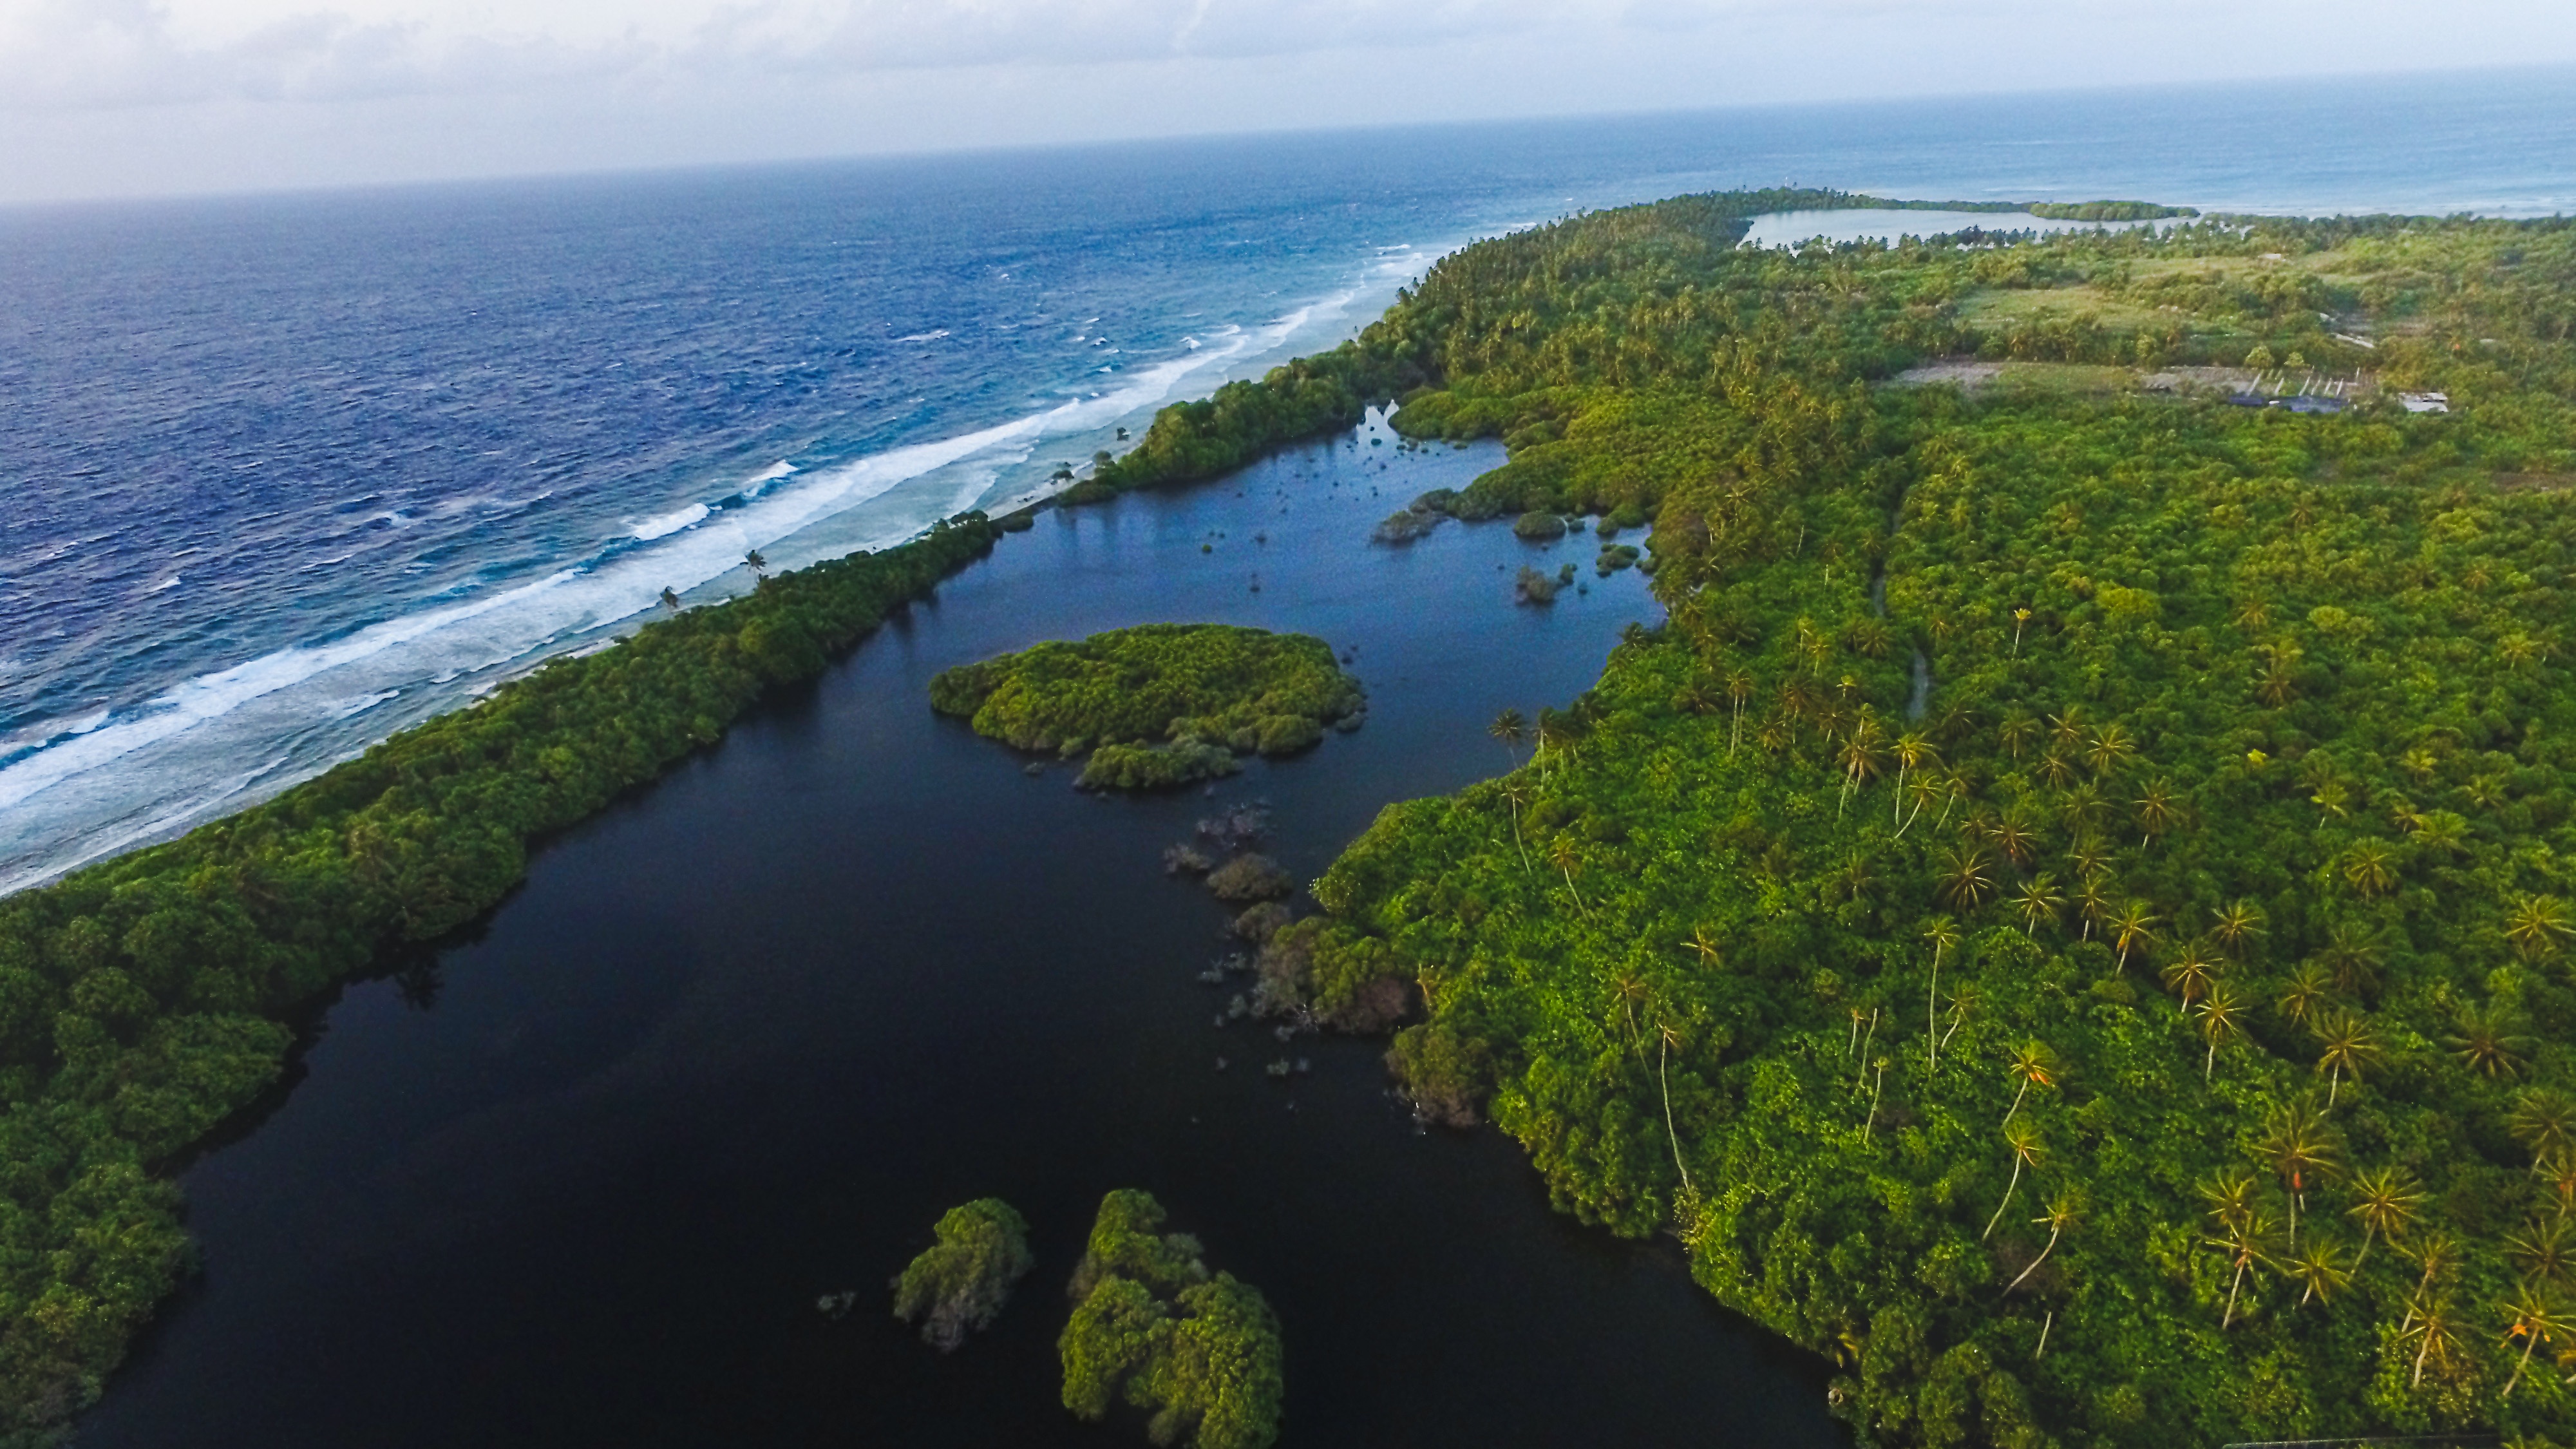
sea, coast, shore, cliff, bay, reservoir, terrain, body of water, habitat, ecosystem, aerial photography